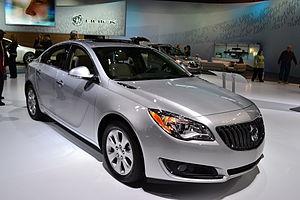
Le nom Buick Regal a d'abord été utilisé par la firme automobile américaine Studebaker, mais quelques années après que celle-ci a cessé de produire des voitures, le nom fut repris par Buick pour désigner une version plus luxueuse de son modèle intermédiaire Buick Century en 1973.